Washington Harbour

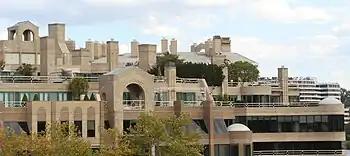
Upper floors of Washington Harbour, showing the wide variety of architectural elements Arthur Cotton Moore employed to make the complex visually interesting.

As constructed, the $200 million Washington Harbour complex consisted of five buildings with 23 facades. Each building is six stories high. The total interior footage was just under , although leaseable interior space was just . The main building consisted of two block long structures. The southern half of each building was curved, and these curved wings surrounded a large central fountain. This area was open on the southern end. Aligned on a north-south axis, the southern edge of the structure was parallel to the Potomac River (which angled southeast to northwest). Through the center of these two buildings ran Thomas Jefferson Promenade (the former Thomas Jefferson Street). Originally designed to be of equal height, the existence of residential space in the west tower (which had different floor-to-ceiling heights) left the two structures unequal. The landscaping of Thomas Jefferson Promenade was designed by Joe Brown and Michael Vergason of the landscape architecture firm EDAW, in cooperation with Arthur Cotton Moore Associates.